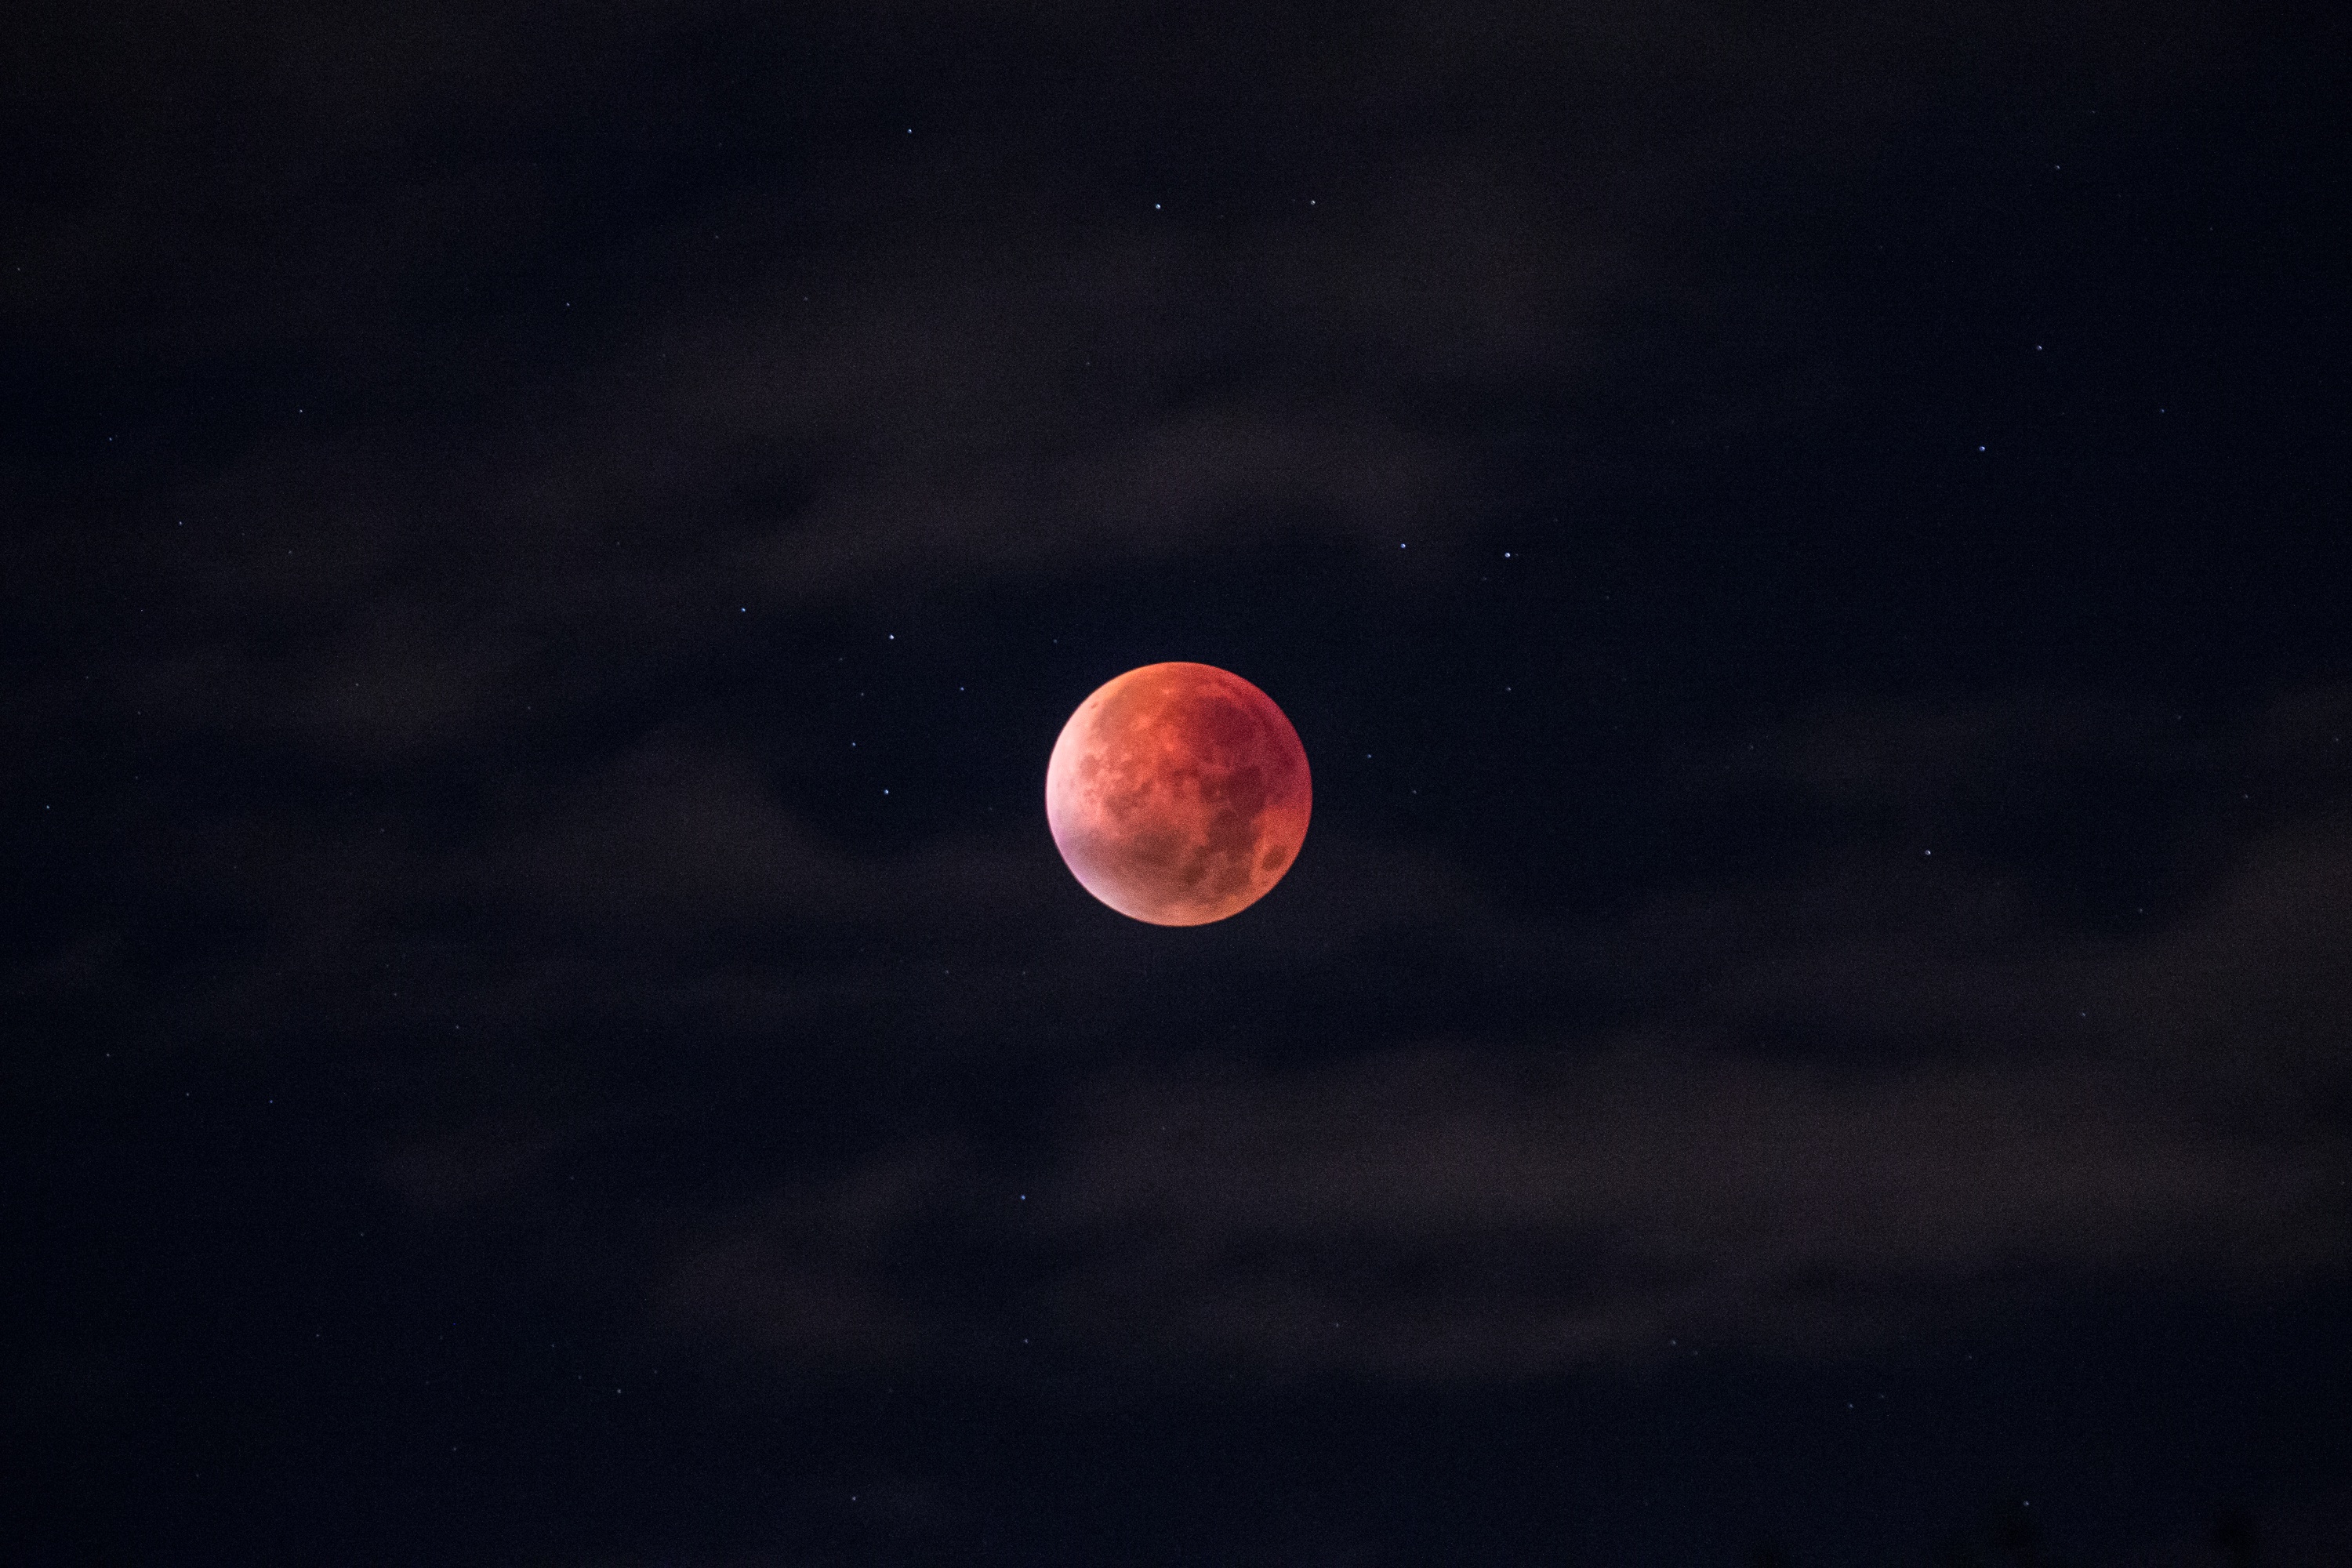
sky, night, atmosphere, darkness, moon, moonlight, blood moon, super blood moon, super moon, outer space, astronomy, eclipse, astronomical object, atmosphere of earth, celestial event